Finn Seemann

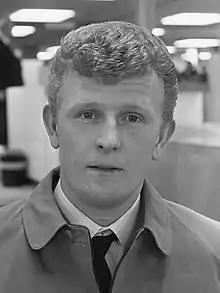
Finn Seemann (1968)

Finn Ludvig Seemann (18 October 1944 – 7 September 1985) was a Norwegian footballer who played as a striker.